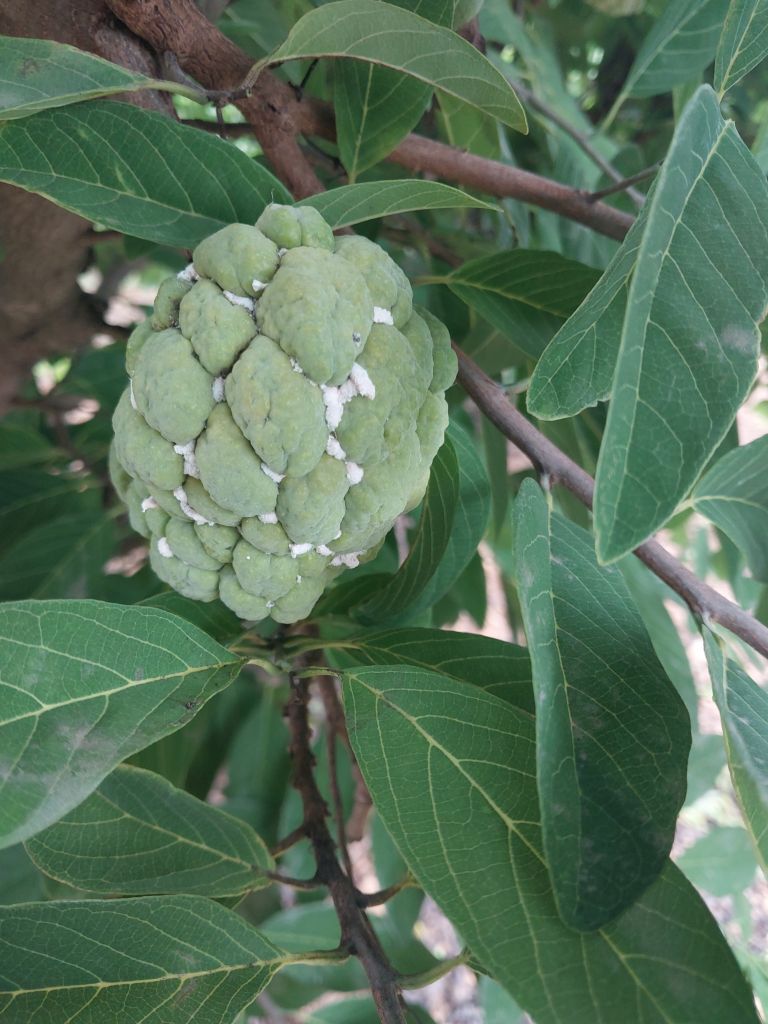
Disease label: Mealy Bug